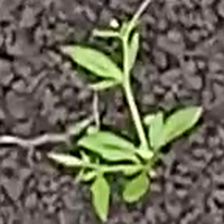
Weed species: Graceful_Sandmart_(Euphorbia hypericifolia)